Southeast Asia Treaty Organization

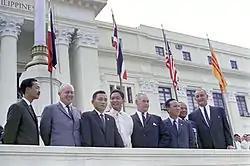
The leaders of several SEATO countries in front of the Congress Building in Manila, hosted by Philippine President Ferdinand Marcos on 24 October 1966

The Southeast Asia Collective Defense Treaty was signed on 8 September 1954 in Manila, as part of the American Truman Doctrine of creating anti-communist bilateral and collective defense treaties. These treaties and agreements were intended to create alliances that would keep communist powers in check (Communist China, in SEATO's case). This policy was considered to have been largely developed by American diplomat George F. Kennan. President Dwight D. Eisenhower's Secretary of State John Foster Dulles (1953–1959) is considered to be the primary force behind the creation of SEATO, which expanded the concept of anti-communist collective defense to Southeast Asia. Vice President Richard Nixon advocated an Asian equivalent of the North Atlantic Treaty Organization (NATO) upon returning from his Asia trip of late 1953, and NATO was the model for the new organization, with the military forces of each member intended to be coordinated to provide for the collective defense of the member states.